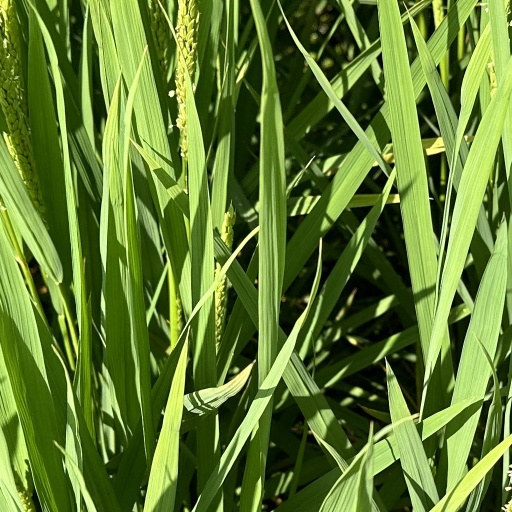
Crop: rice